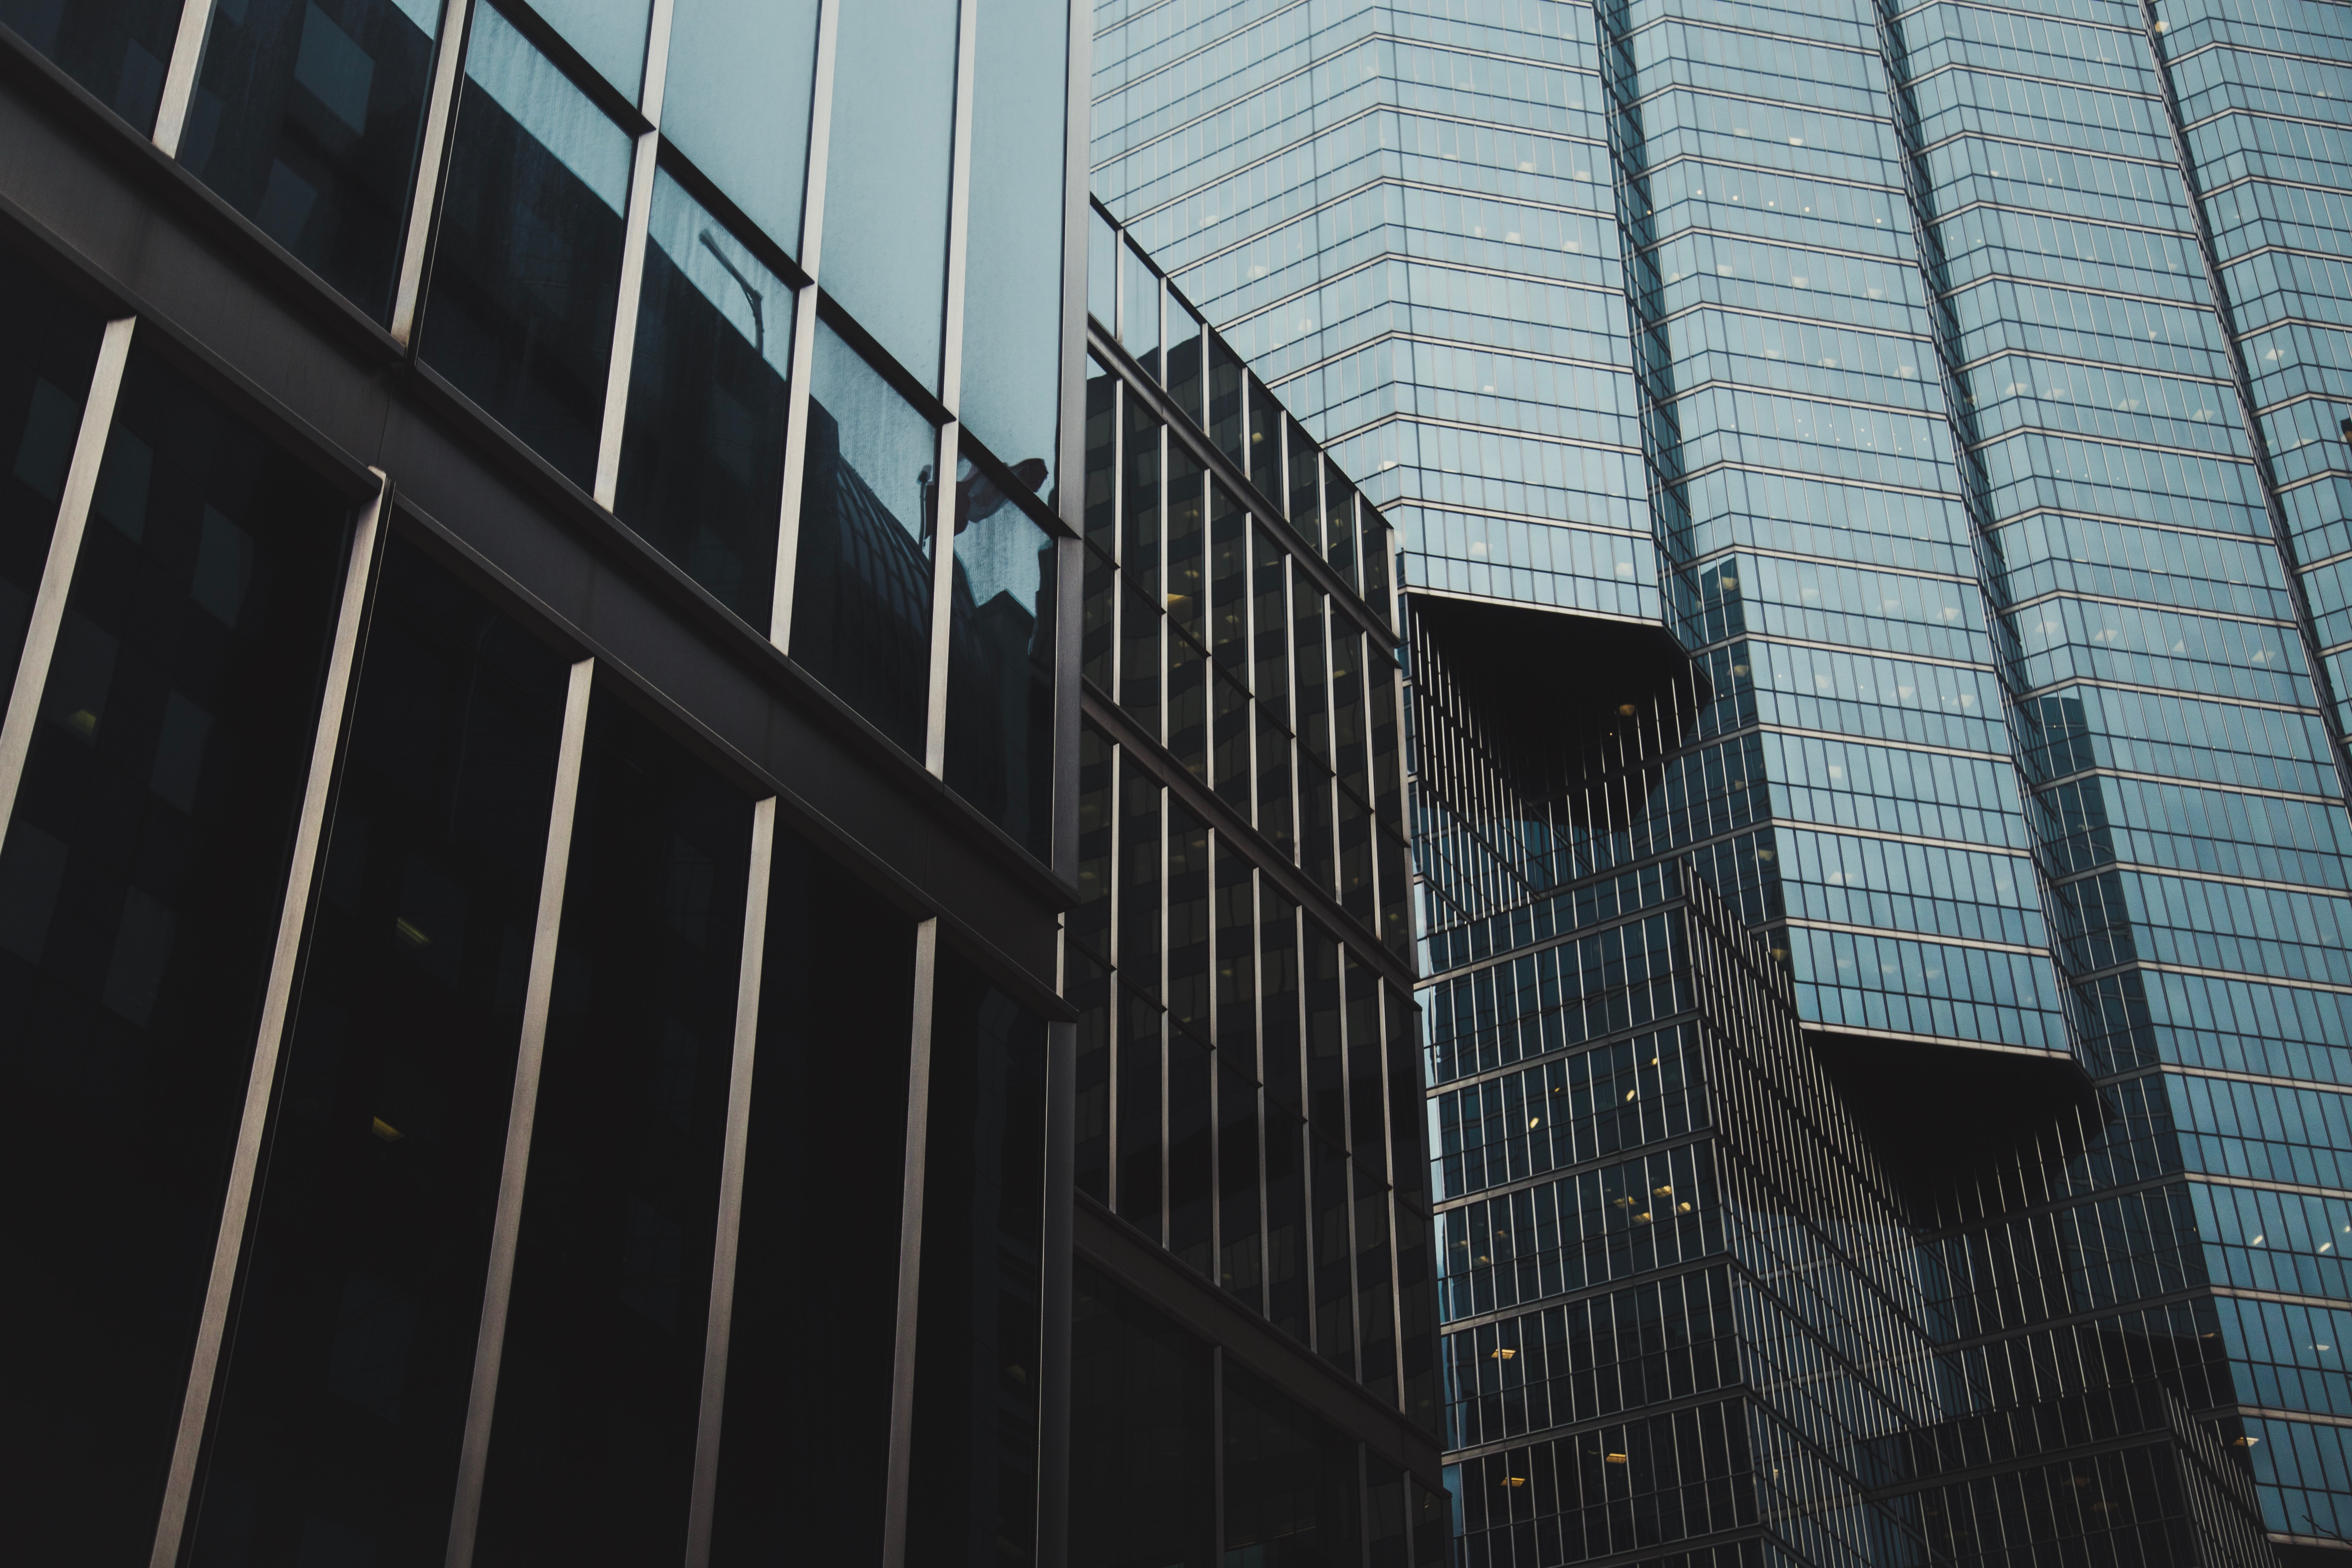
architecture, window, glass, building, city, skyscraper, downtown, line, reflection, facade, blue, tower block, symmetry, shape, headquarters, metropolis, urban area